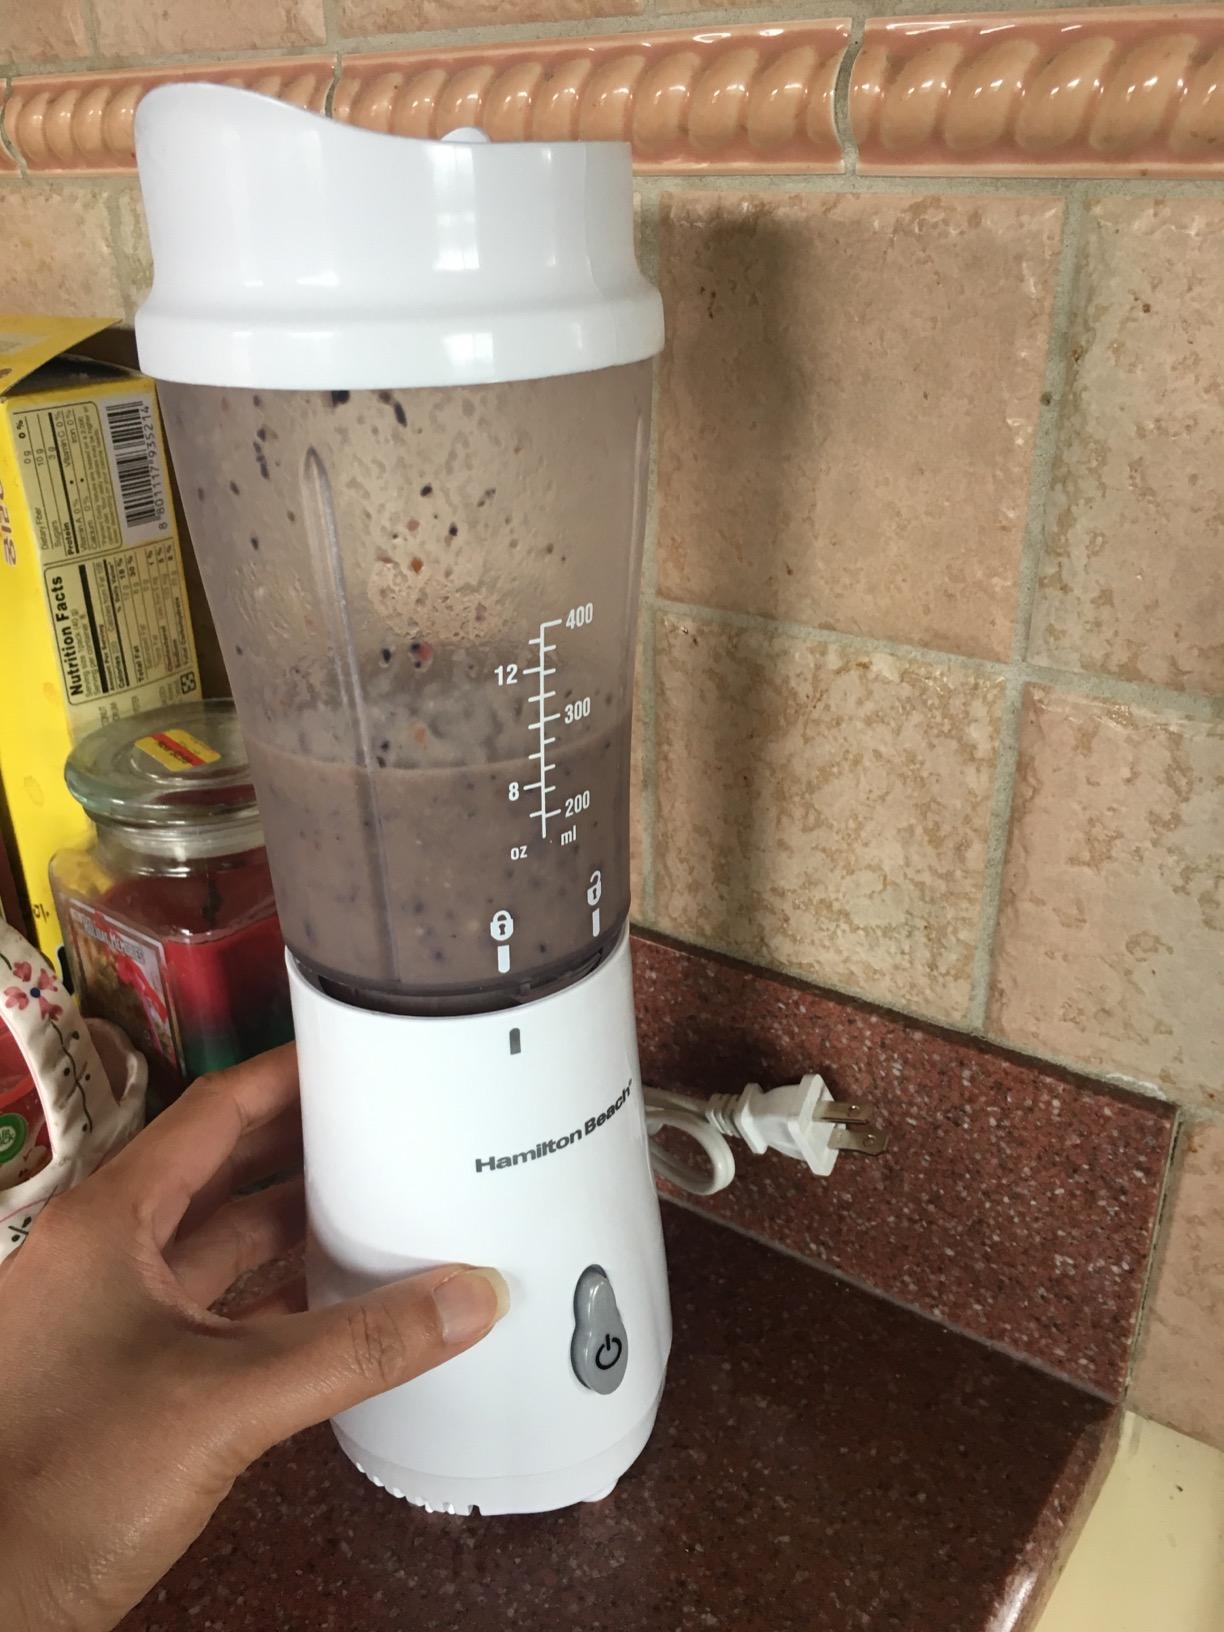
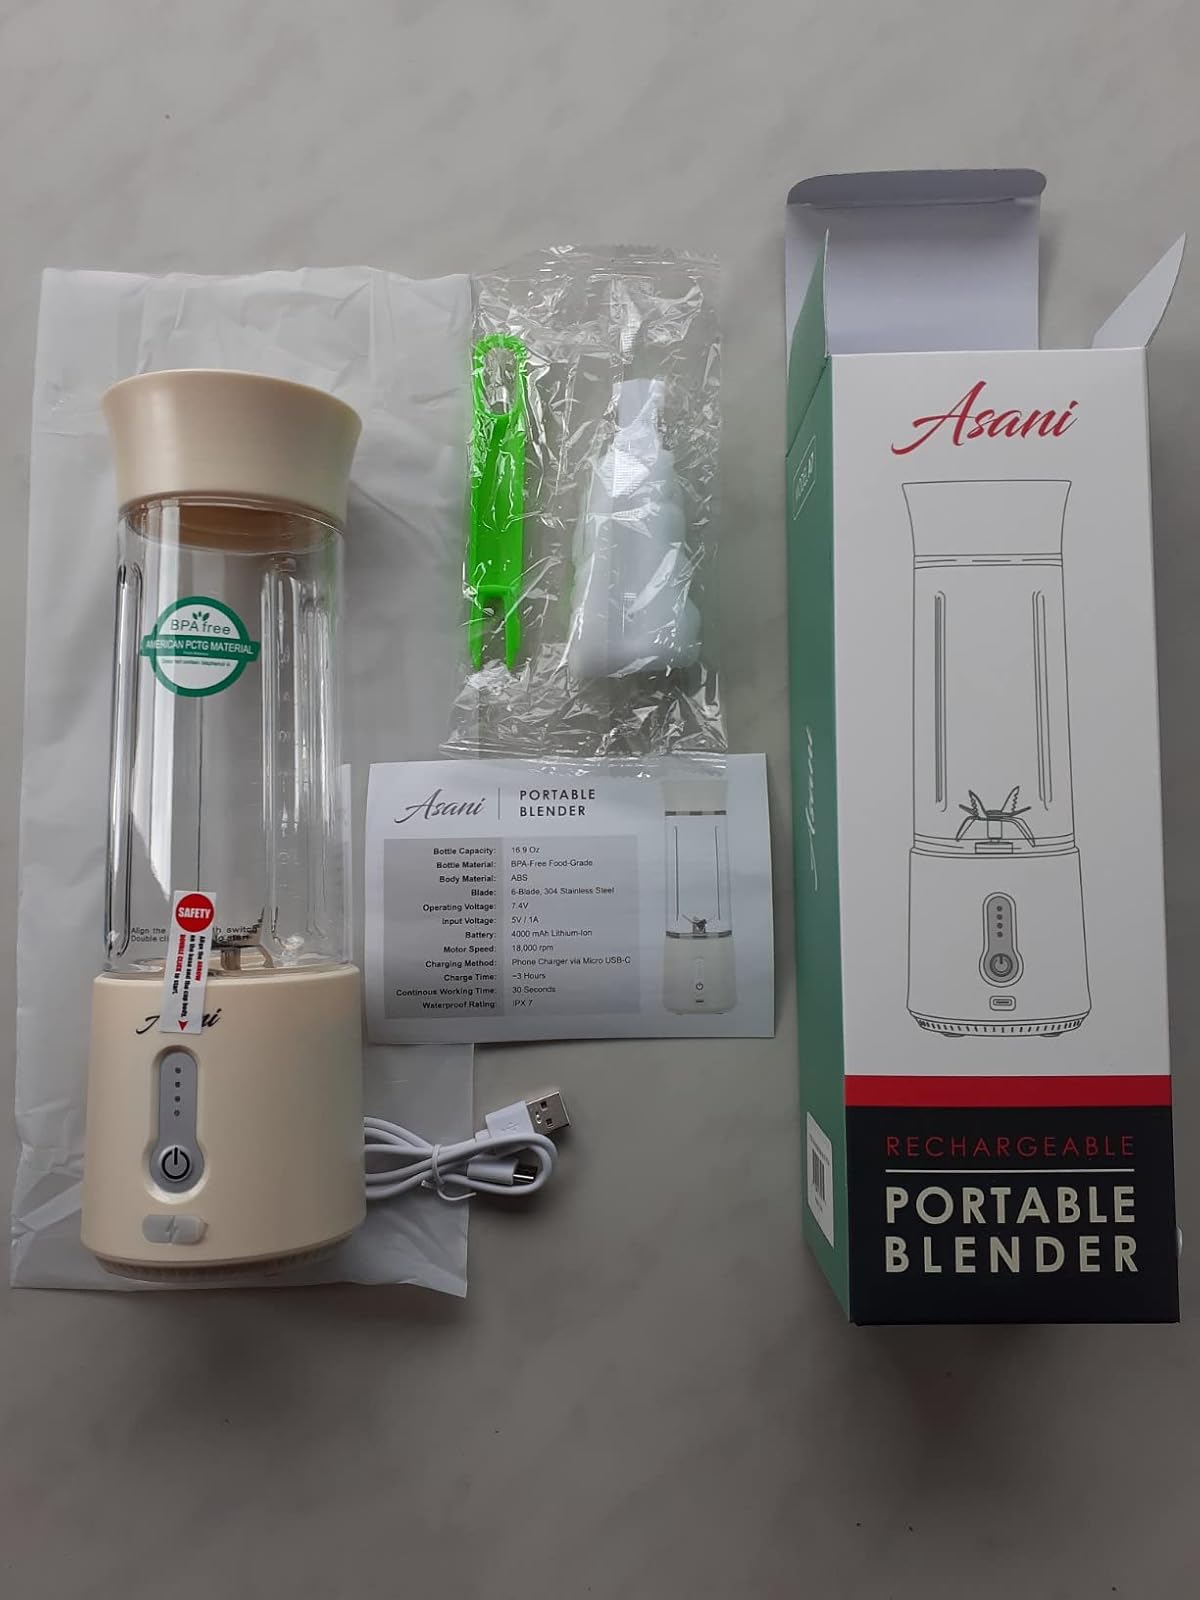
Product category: items_blender
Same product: no